Erkelenz station

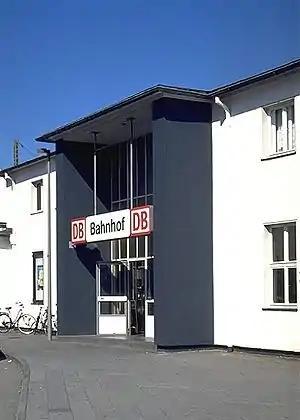
Station building, 2007

Erkelenz station on the Aachen–Mönchengladbach railway is in the town of Erkelenz in the German state of North Rhine-Westphalia. It has been classified by Deutsche Bahn since January 2011 as a category 4 station. The station is served by the Wupper-Express and the Rhein-Niers-Bahn.